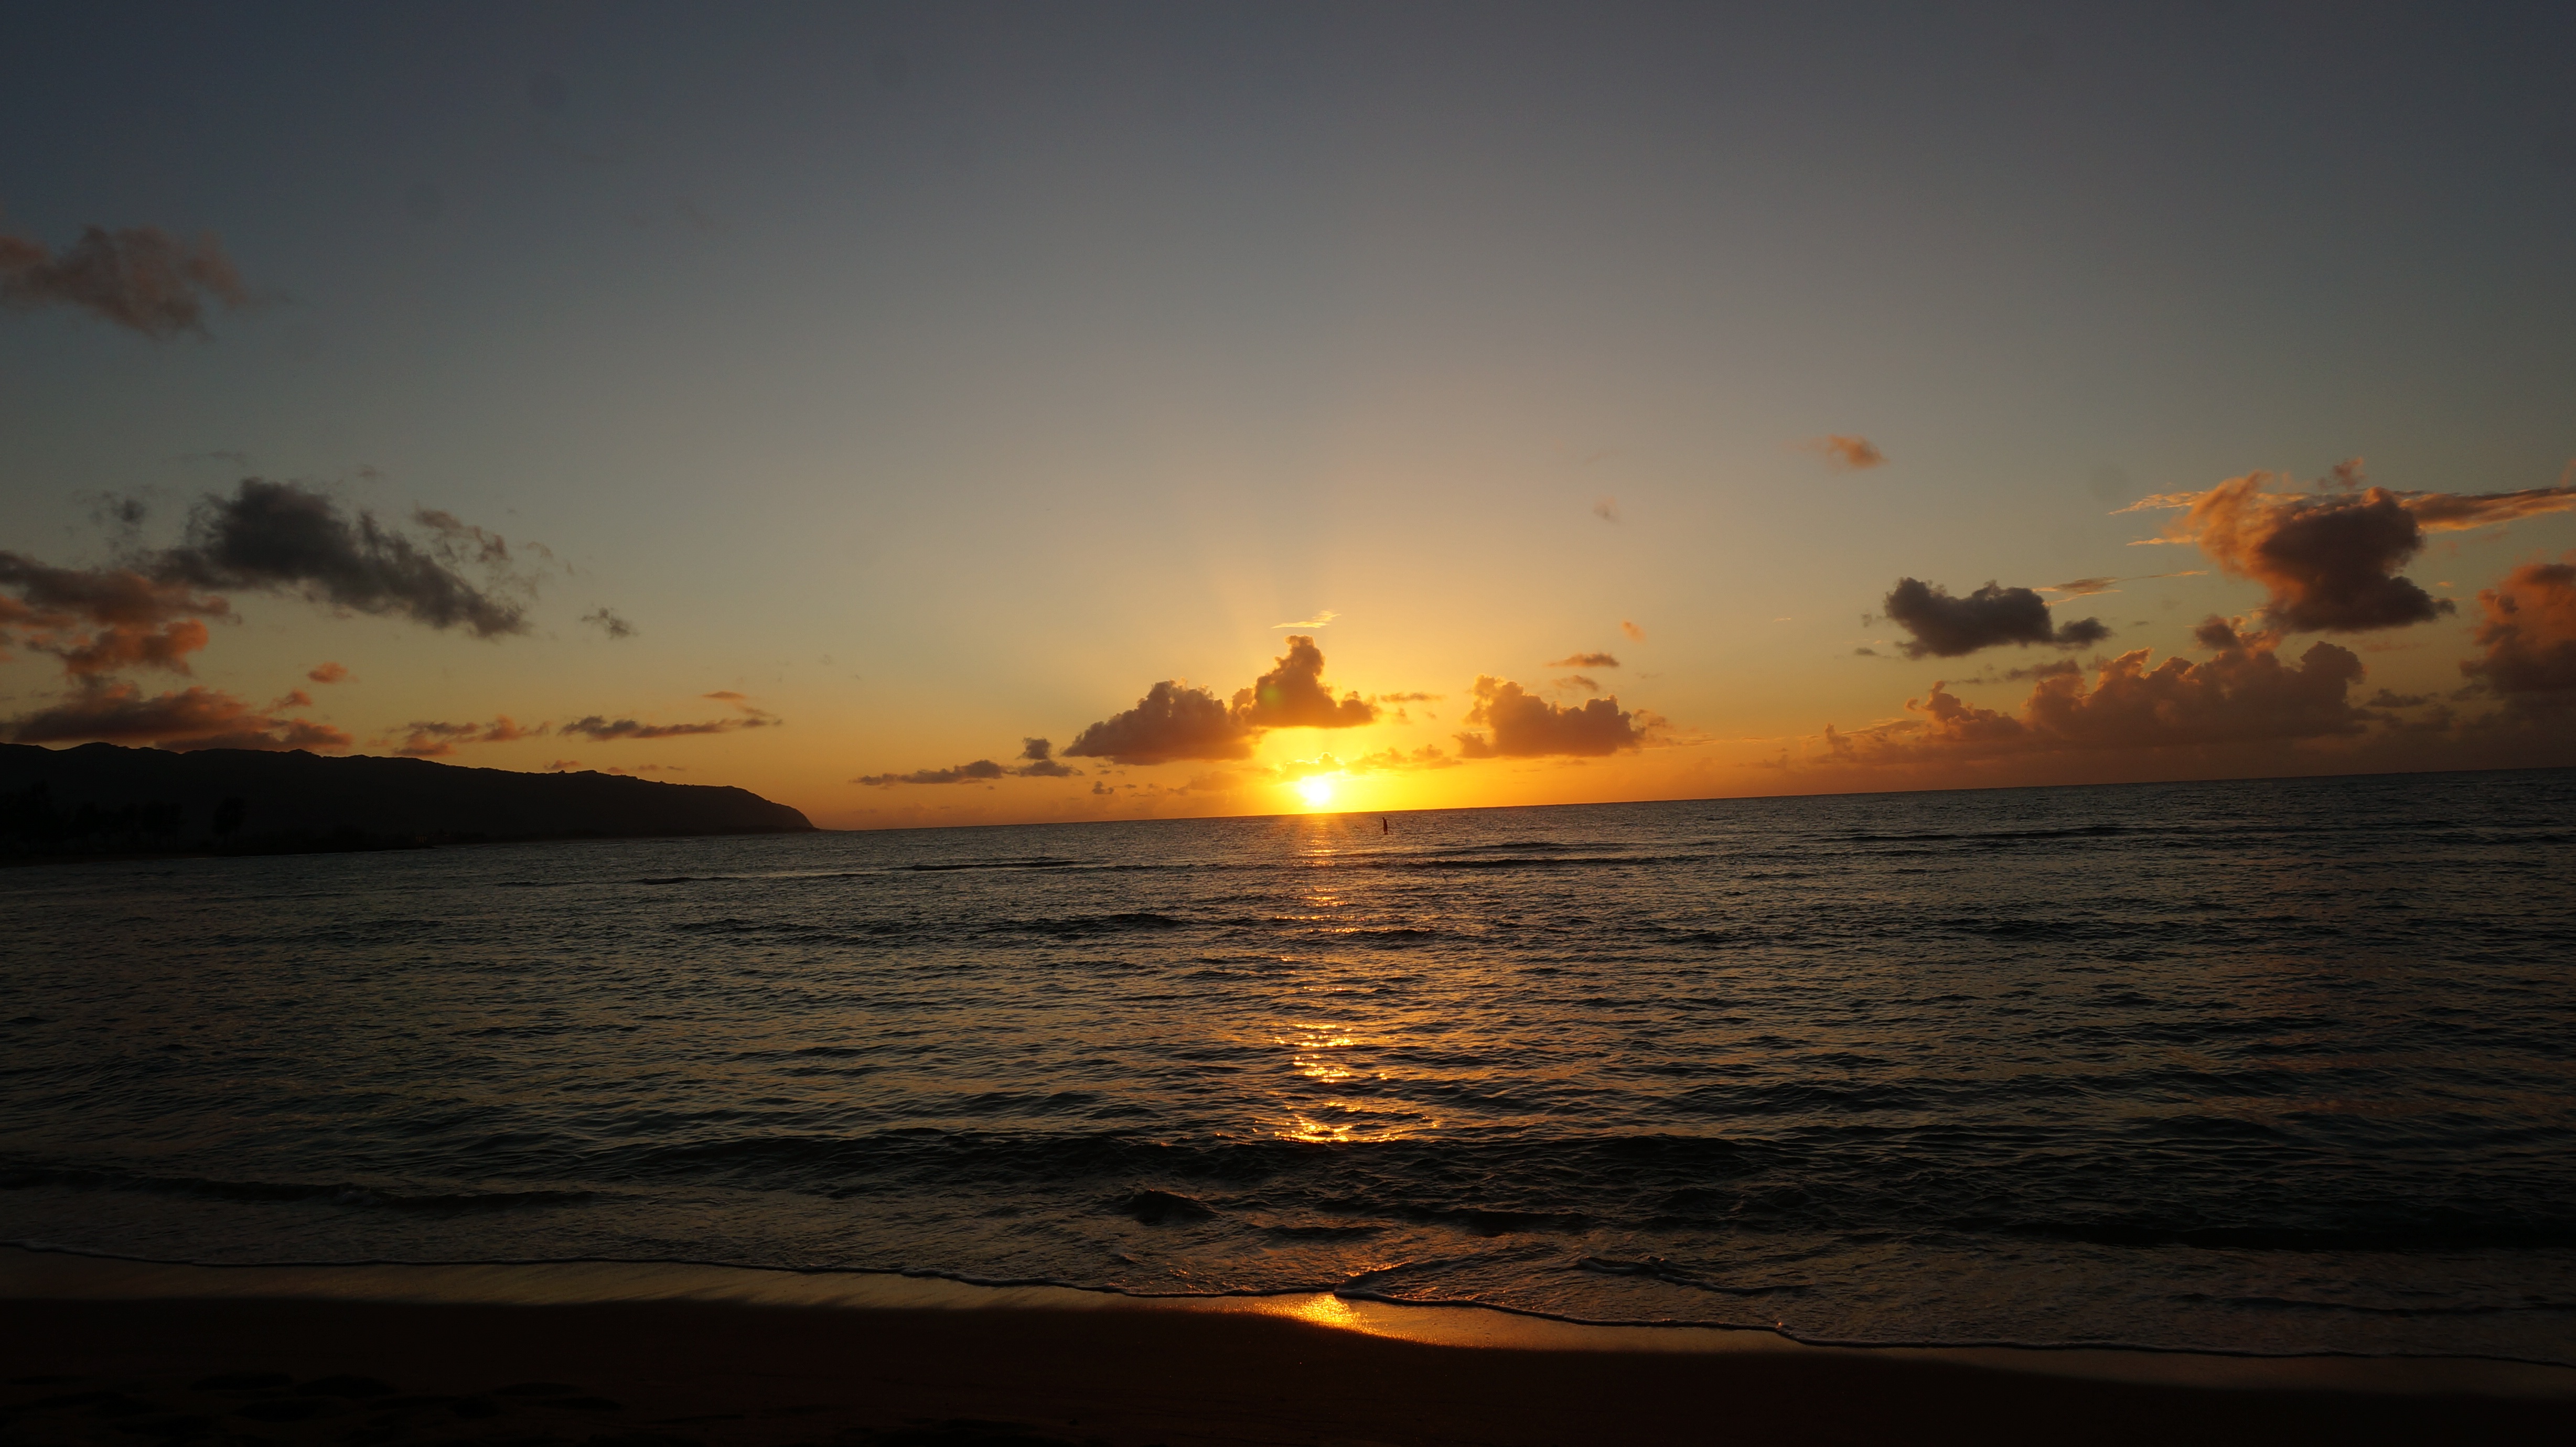
beach, landscape, sea, coast, ocean, horizon, cloud, sun, sunrise, sunset, sunlight, morning, shore, wave, dawn, dusk, evening, reflection, afterglow, the sea, the evening sun, wind wave